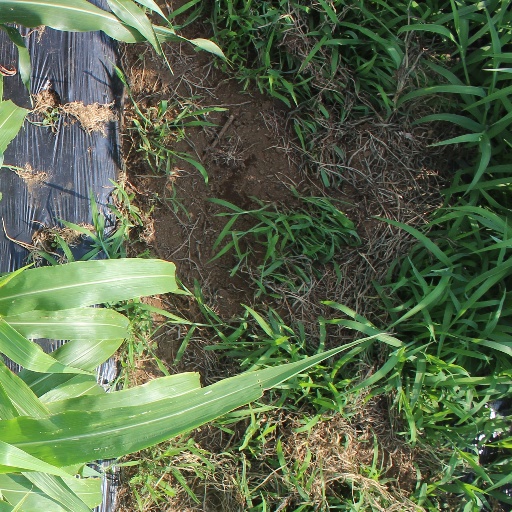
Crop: sorghum